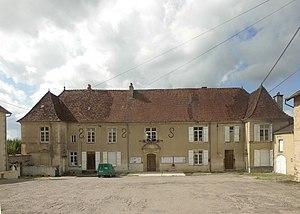
Le château de Jasney avec la mairie dans l'aile sud
Jasney est une commune française située dans le département de la Haute-Saône, en région Bourgogne-Franche-Comté.